Nouveau

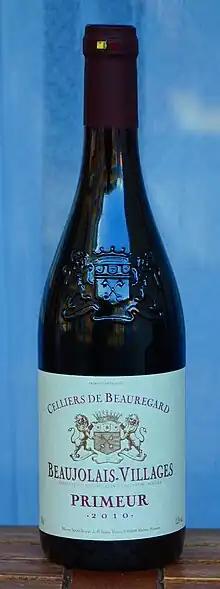

A nouveau, or "vin (de) primeur", is a wine which may be sold in the same year in which it was harvested.